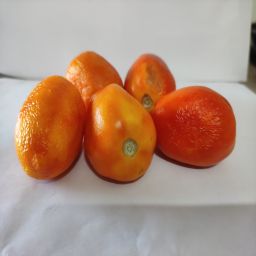
Crop: Tomato
Quality: Old